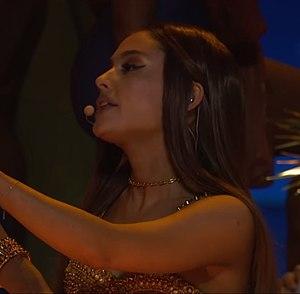
Bed est un single de la rappeuse et de la chanteuse américaine Nicki Minaj en collaboration avec la chanteuse américaine Ariana Grande. Sorti le 14 juin 2018 sous les labels Young Money Entertainment et Cash Money Records, il s'agit du troisième single extrait du quatrième album studio de Minaj intitulé Queen. Le single a été produit par Supa Dups, Beats Bailey, Messy et Ben Billions. Il s'agit de la quatrième collaboration entre Grande et Minaj. La chanson a atteint la 43ᵉ place du Billboard Hot 100, et a atteint le top 20 en Australie et au Royaume-Uni.